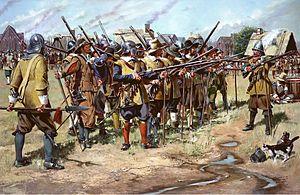
1636 est une année bissextile commençant un mardi.